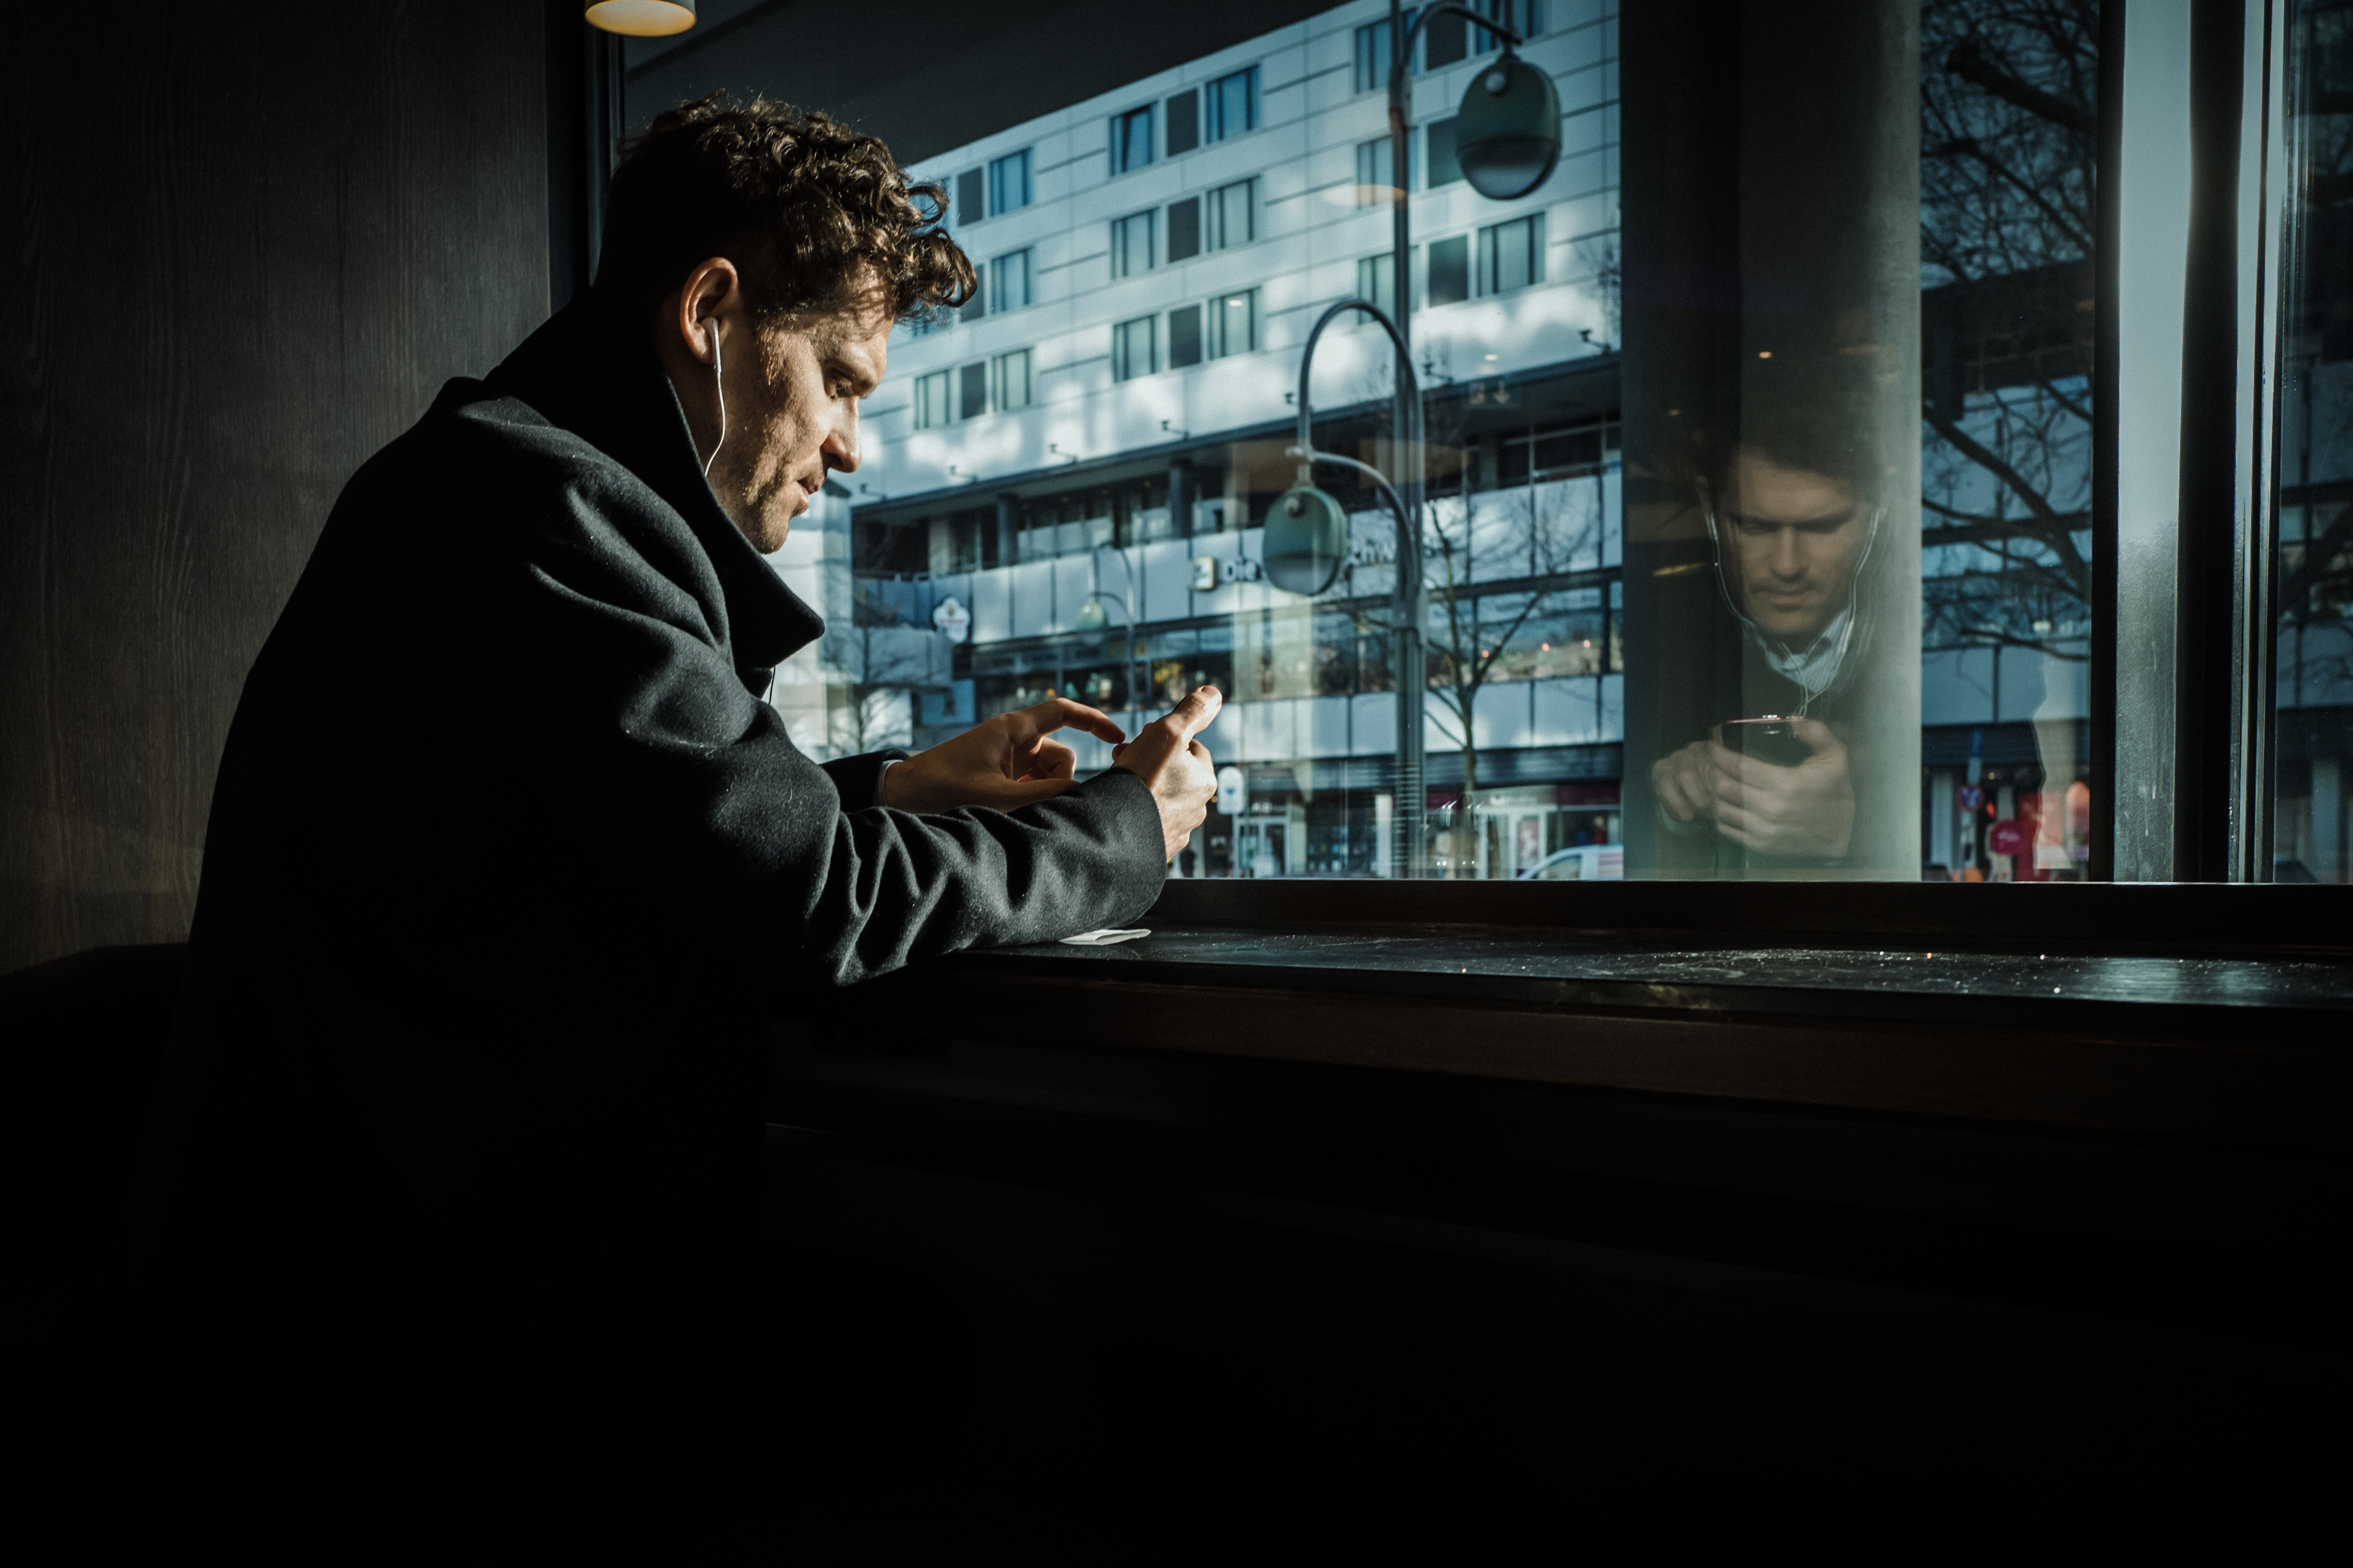
cafe, street, window, urban, reflection, color, darkness, streetphotography, colour, candid, germany, deutschland, berlin, streetphoto, leica, strase, strasenfotografie, leicaq, strasenfoto, streetpassionaward, schirrmacher, screenshot